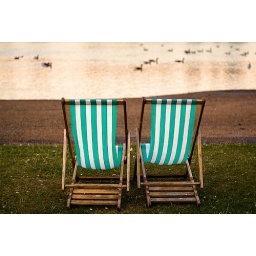
Two empty chairs watch the ducks in Hyde Park, London. Fuji S3, Nikkor 50mm 1.4 @ 1.4